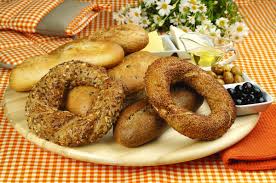
Yemek: simit